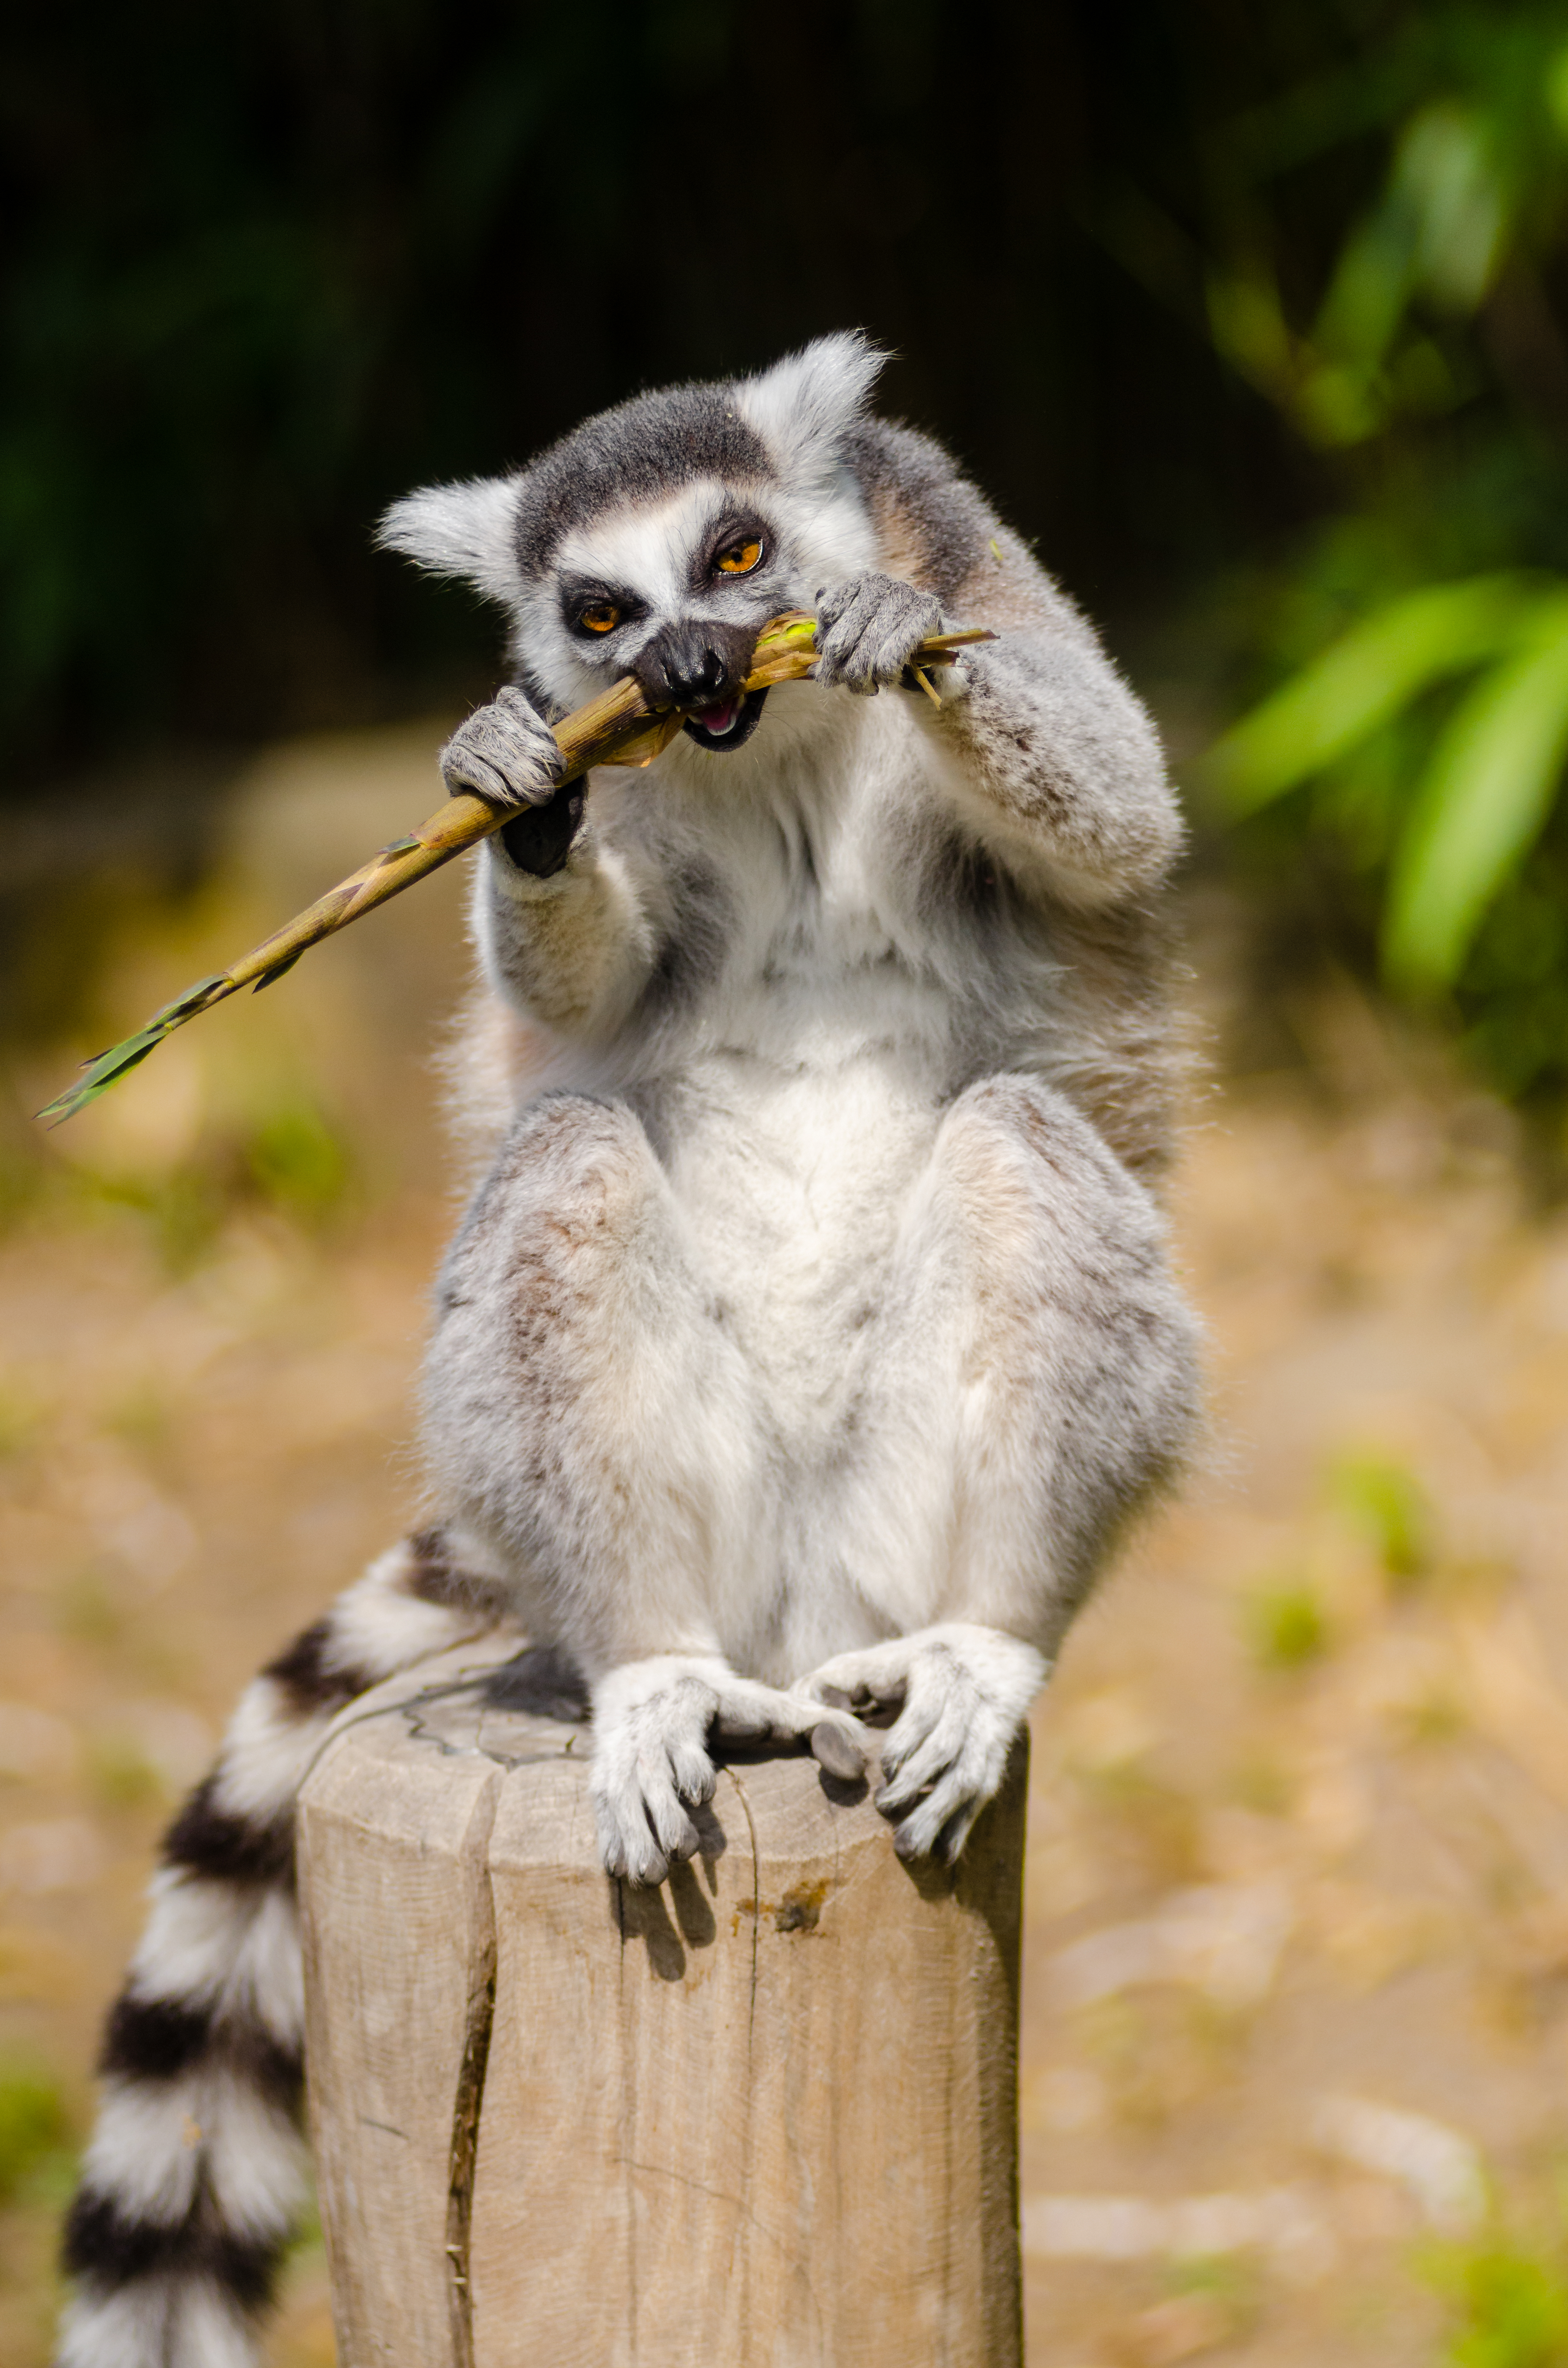
nature, branch, animal, wildlife, zoo, mammal, fauna, primate, madagascar, vertebrate, lemur